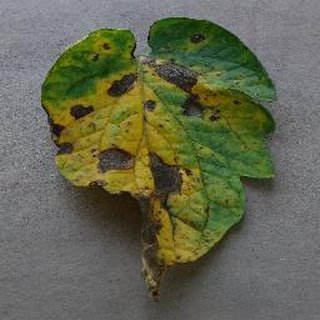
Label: tomato_early_blight